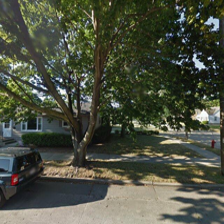
Label: streetView